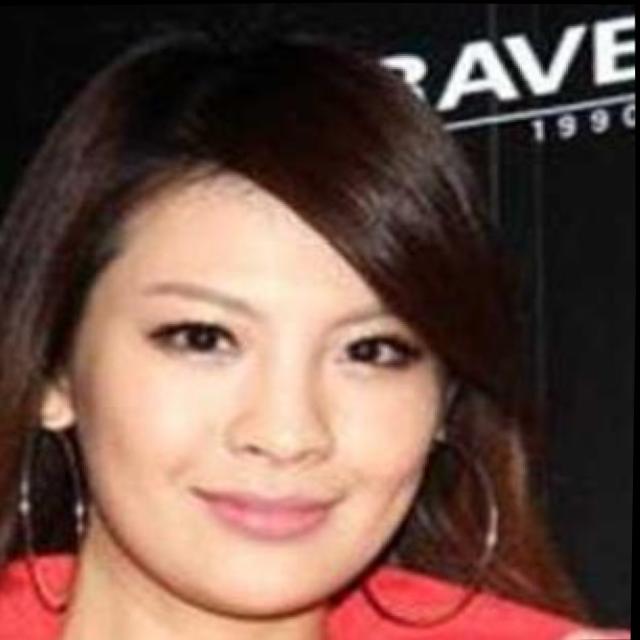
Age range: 21-44